Bronica

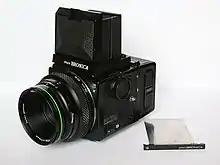
Zenza Bronica ETRS camera, with Bronica Zenzanon EII 75mm f2.8 lens

Bronica also Zenza Bronica (in Japanese: ) was a Japanese manufacturer of classic medium-format roll film cameras and photographic equipment based in Tokyo, Japan. Their single-lens reflex (SLR) system-cameras competed with Pentax, Hasselblad, Mamiya and others in the medium-format camera market.